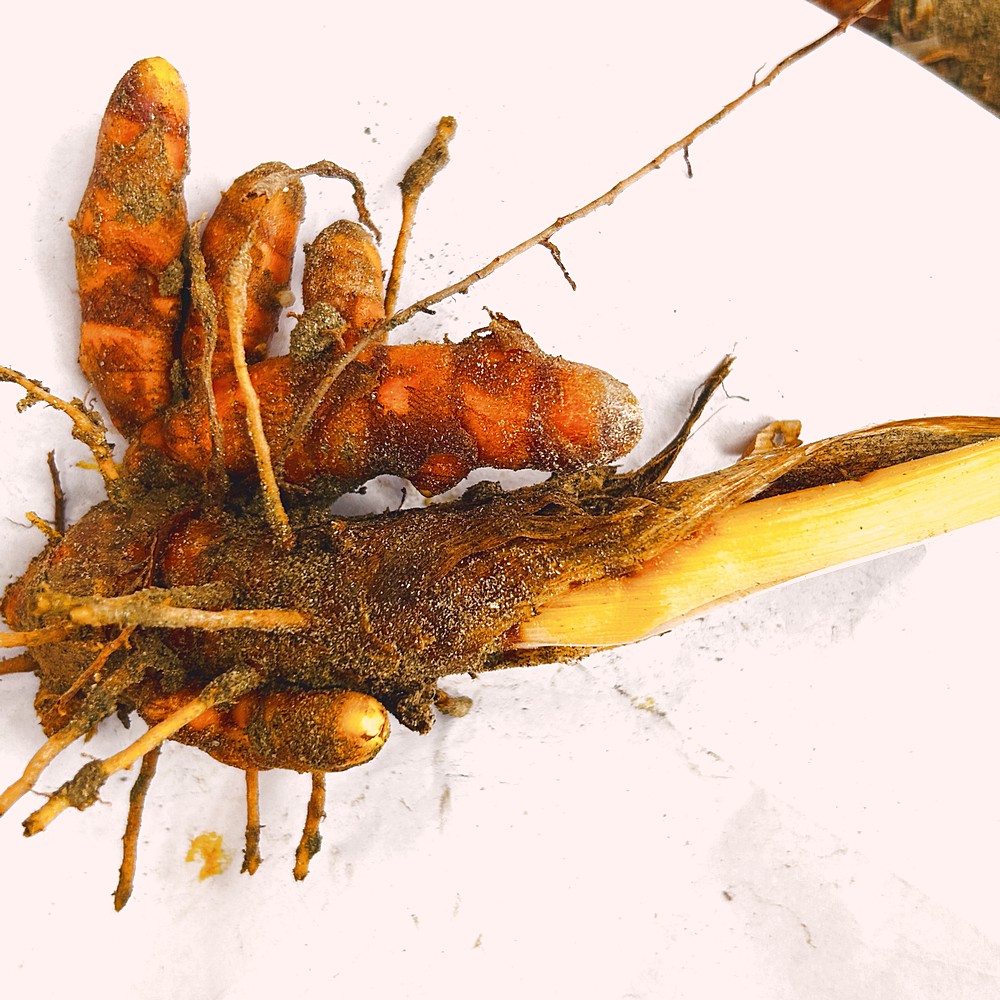
Label: Rhizome Healthy Root